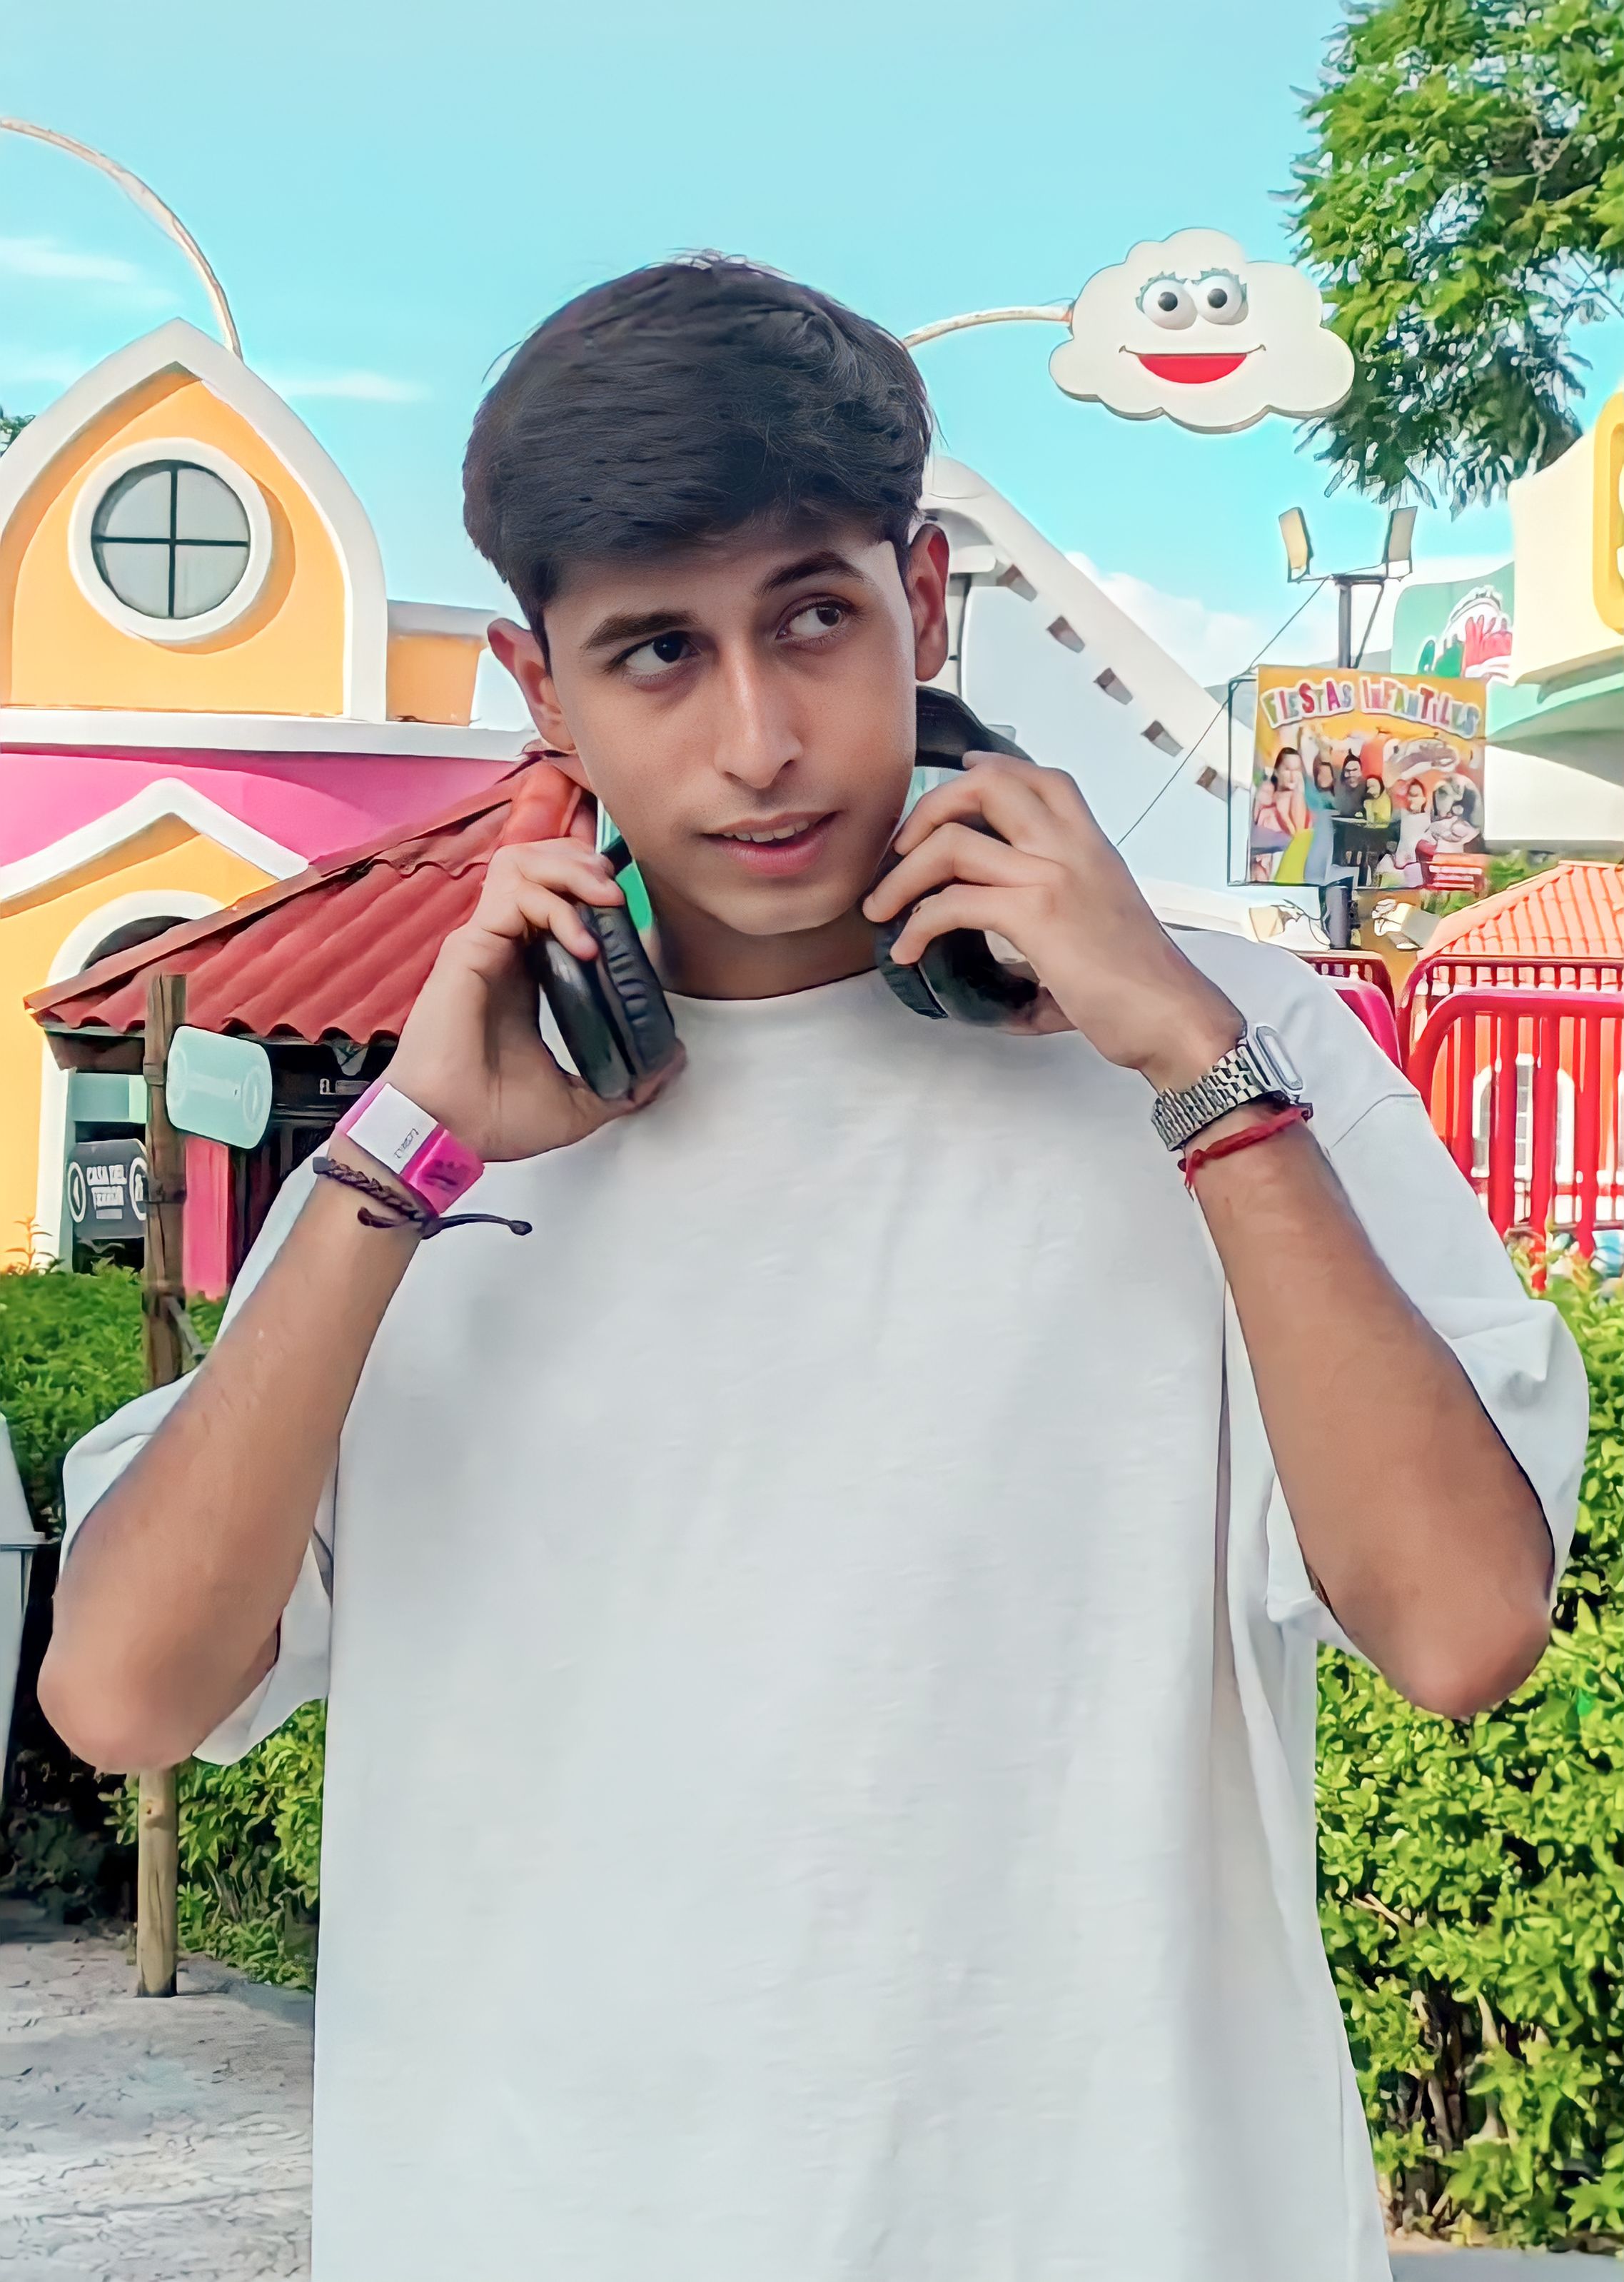
shirt, white, plant, arm, fashion, neck, temple, sleeve, eyewear, gesture, happy, eyelash, travel, cool, magenta, youth, electric blue, jewellery, leisure, beard, t shirt, fashion design, fun, fashion accessory, necklace, chest, tourism, bracelet, tradition, facial hair, moustache, portrait photography, top, photo shoot